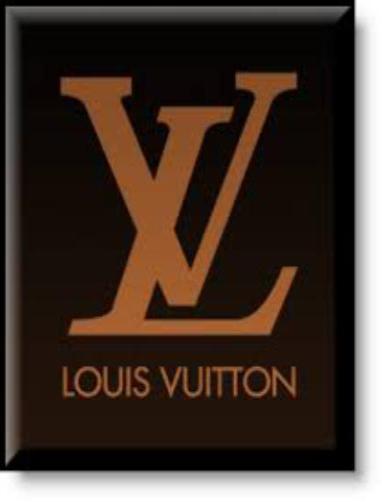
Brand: louis vuitton-1
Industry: Clothes